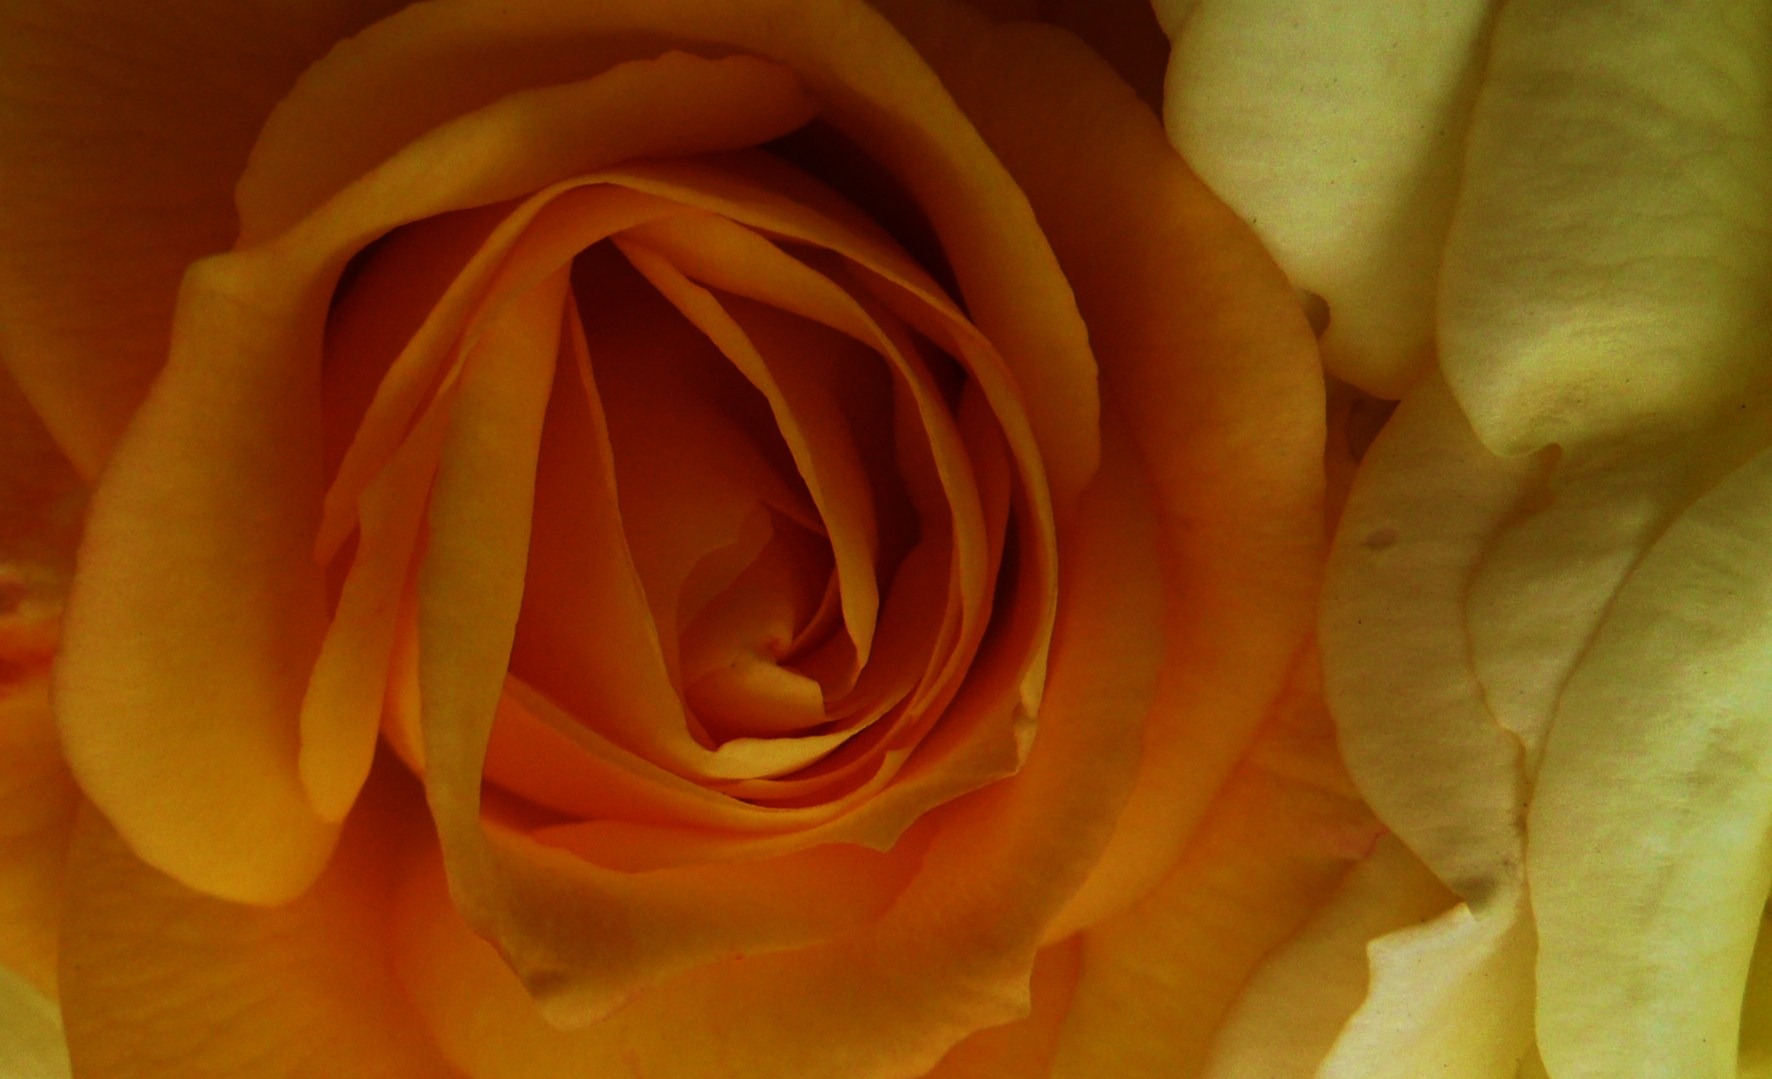
plant, flower, petal, floral, rose, orange, golden, macro, romantic, blooming, colorful, yellow, flowers, close up, roses, petals, decorative, blossoms, fleurs, soft, delicate, blooms, curls, curled, curly, floribunda, macro photography, flowering plant, garden roses, rose family, plant stem, land plant, rose order, austrian briar, abstracts, curling